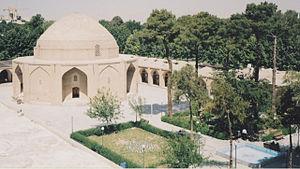
Cette liste recense les constructions historiques de la province d'Ispahan.